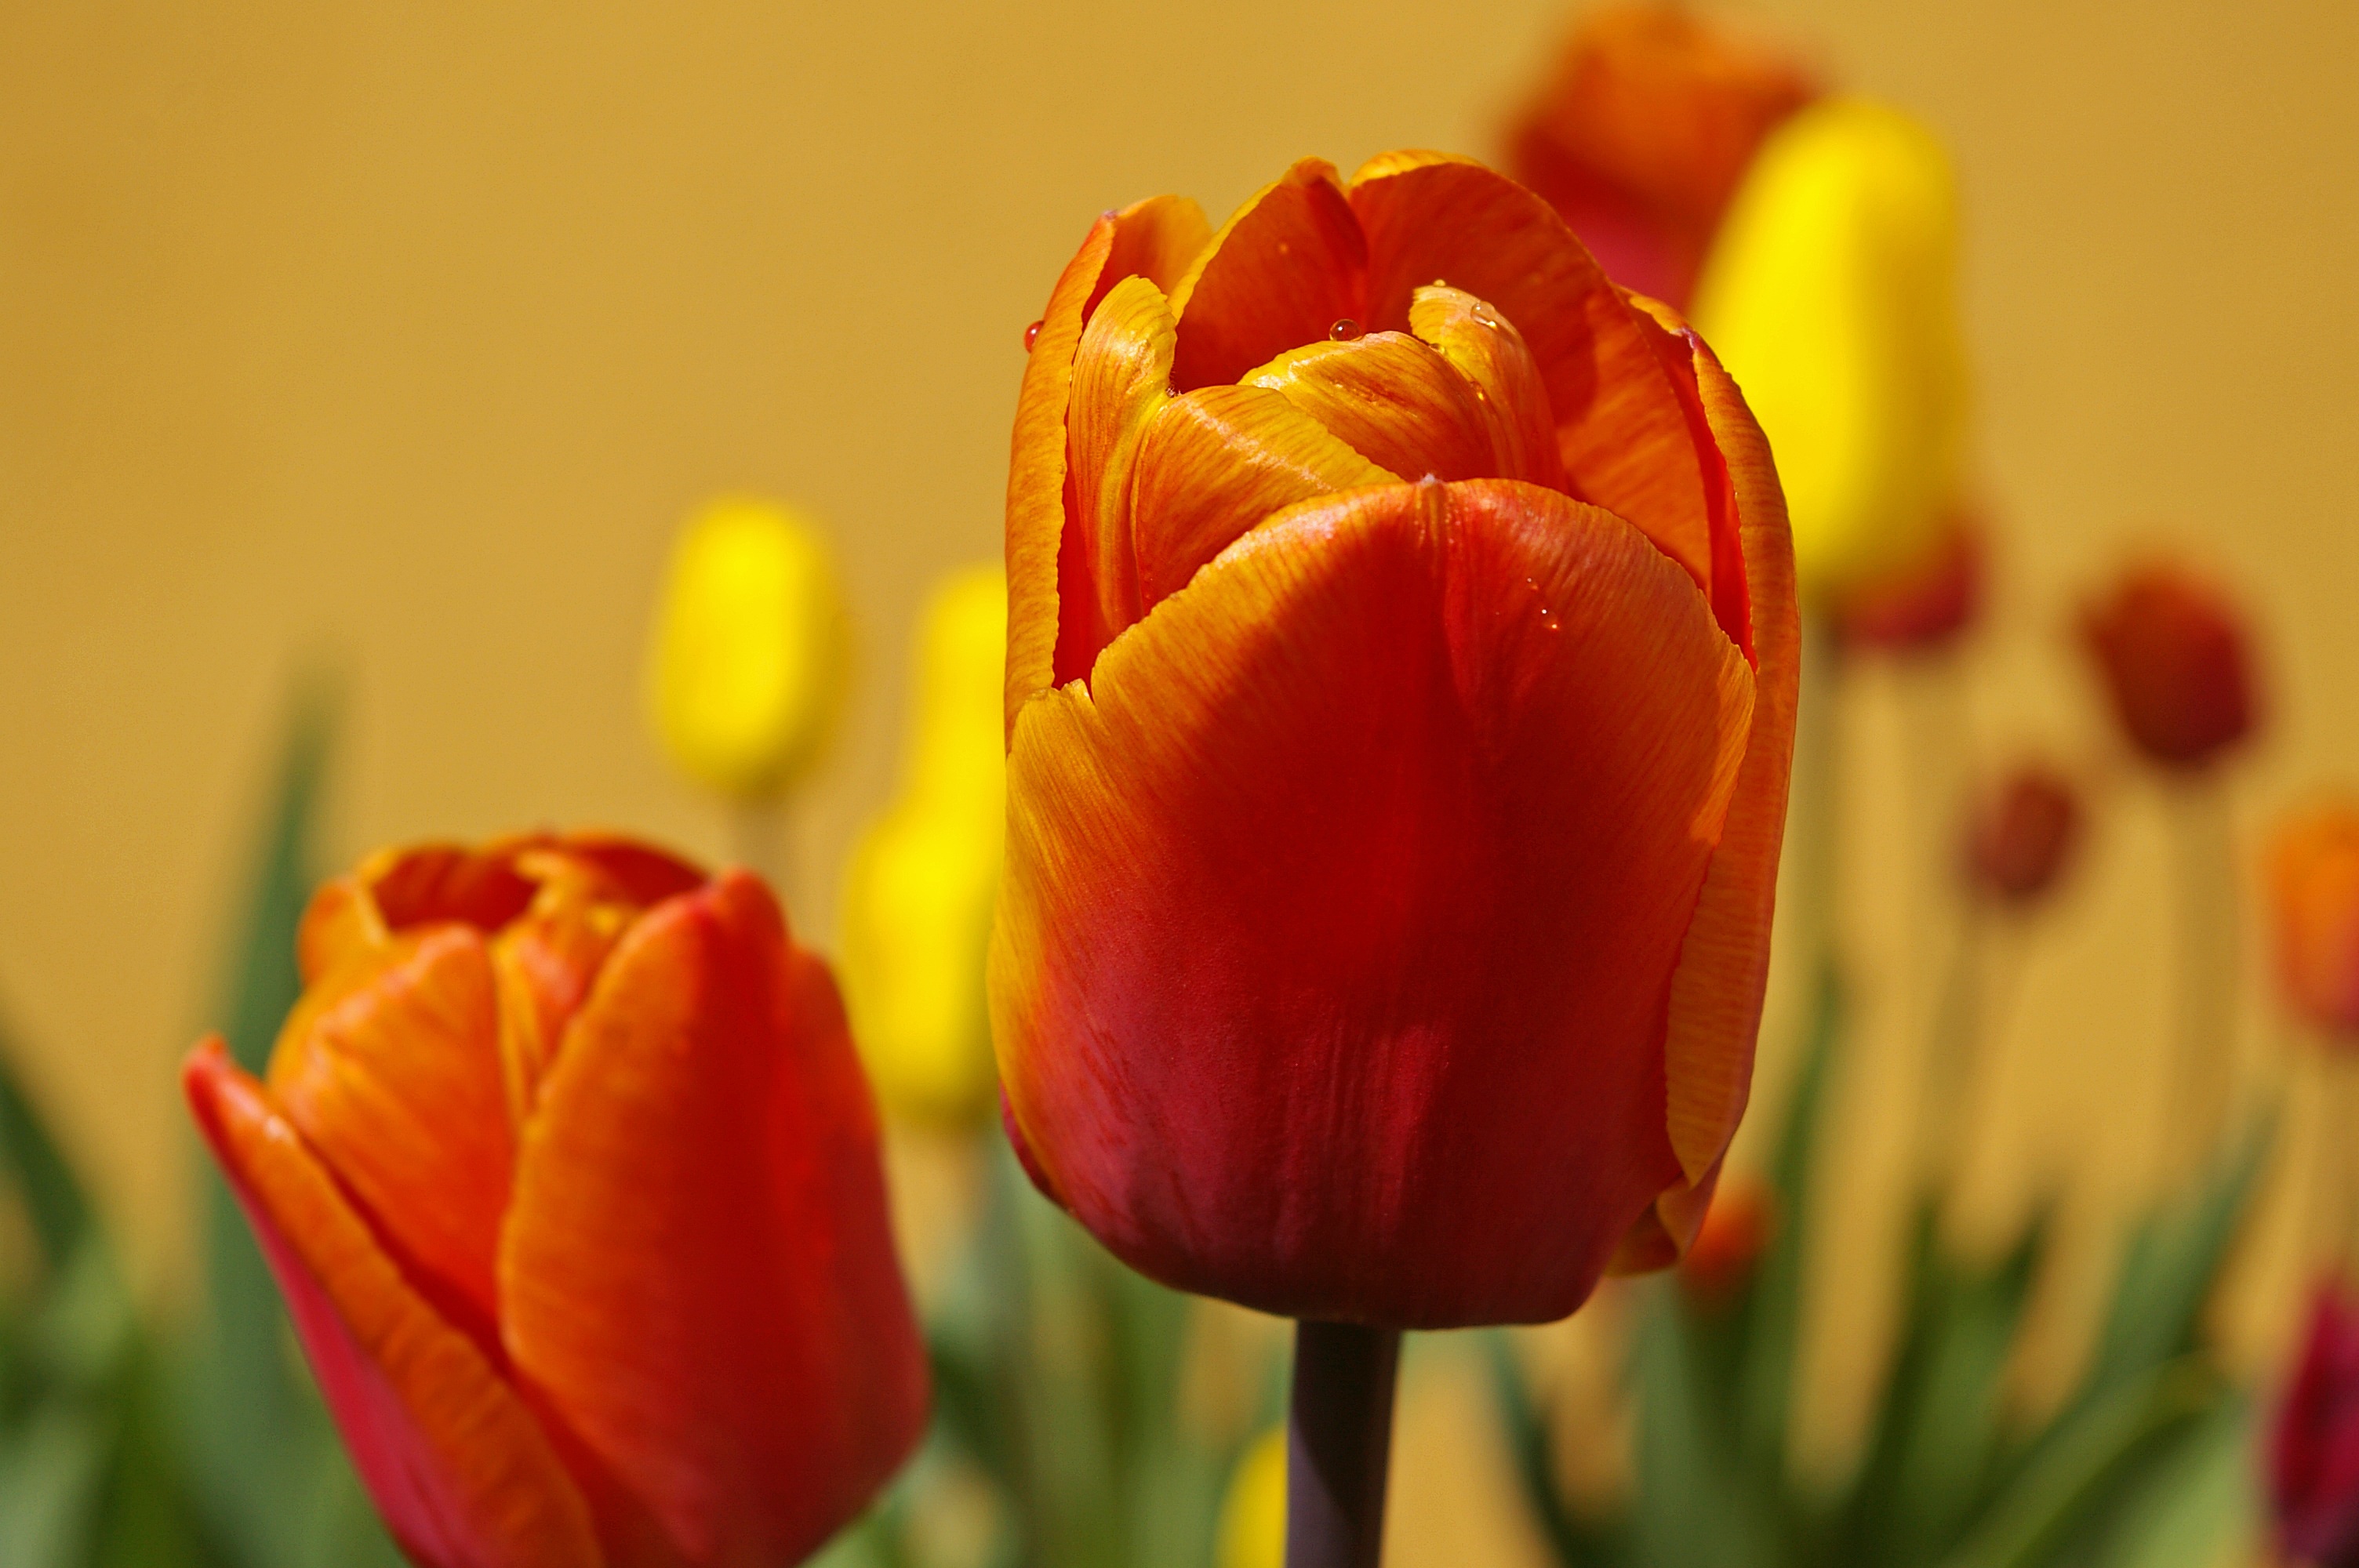
nature, plant, flower, petal, bloom, tulip, bouquet, vase, orange, spring, red, color, romantic, yellow, garden, flora, still life, florist, flowers, close up, background, petals, tulips, greeting card, floristry, early bloomer, spring flower, macro photography, garden plant, orange flowers, fr hlingsanfang, flowering plant, schnittblume, flower vase, lily family, plant stem, land plant